Ludwig Katzenellenbogen

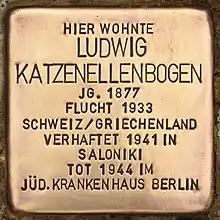
Stolperstein in Liebenwalde

In Liebenwalde, were laid for Ludwig Katzenellenbogen and other family members by the artist Gunter Demnig.